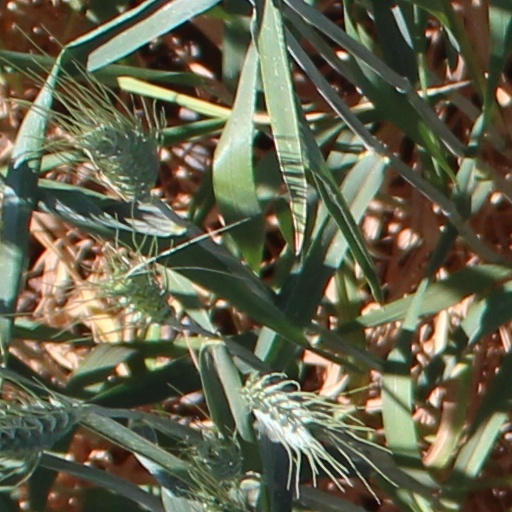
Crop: wheat